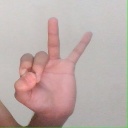
अक्षर: ण